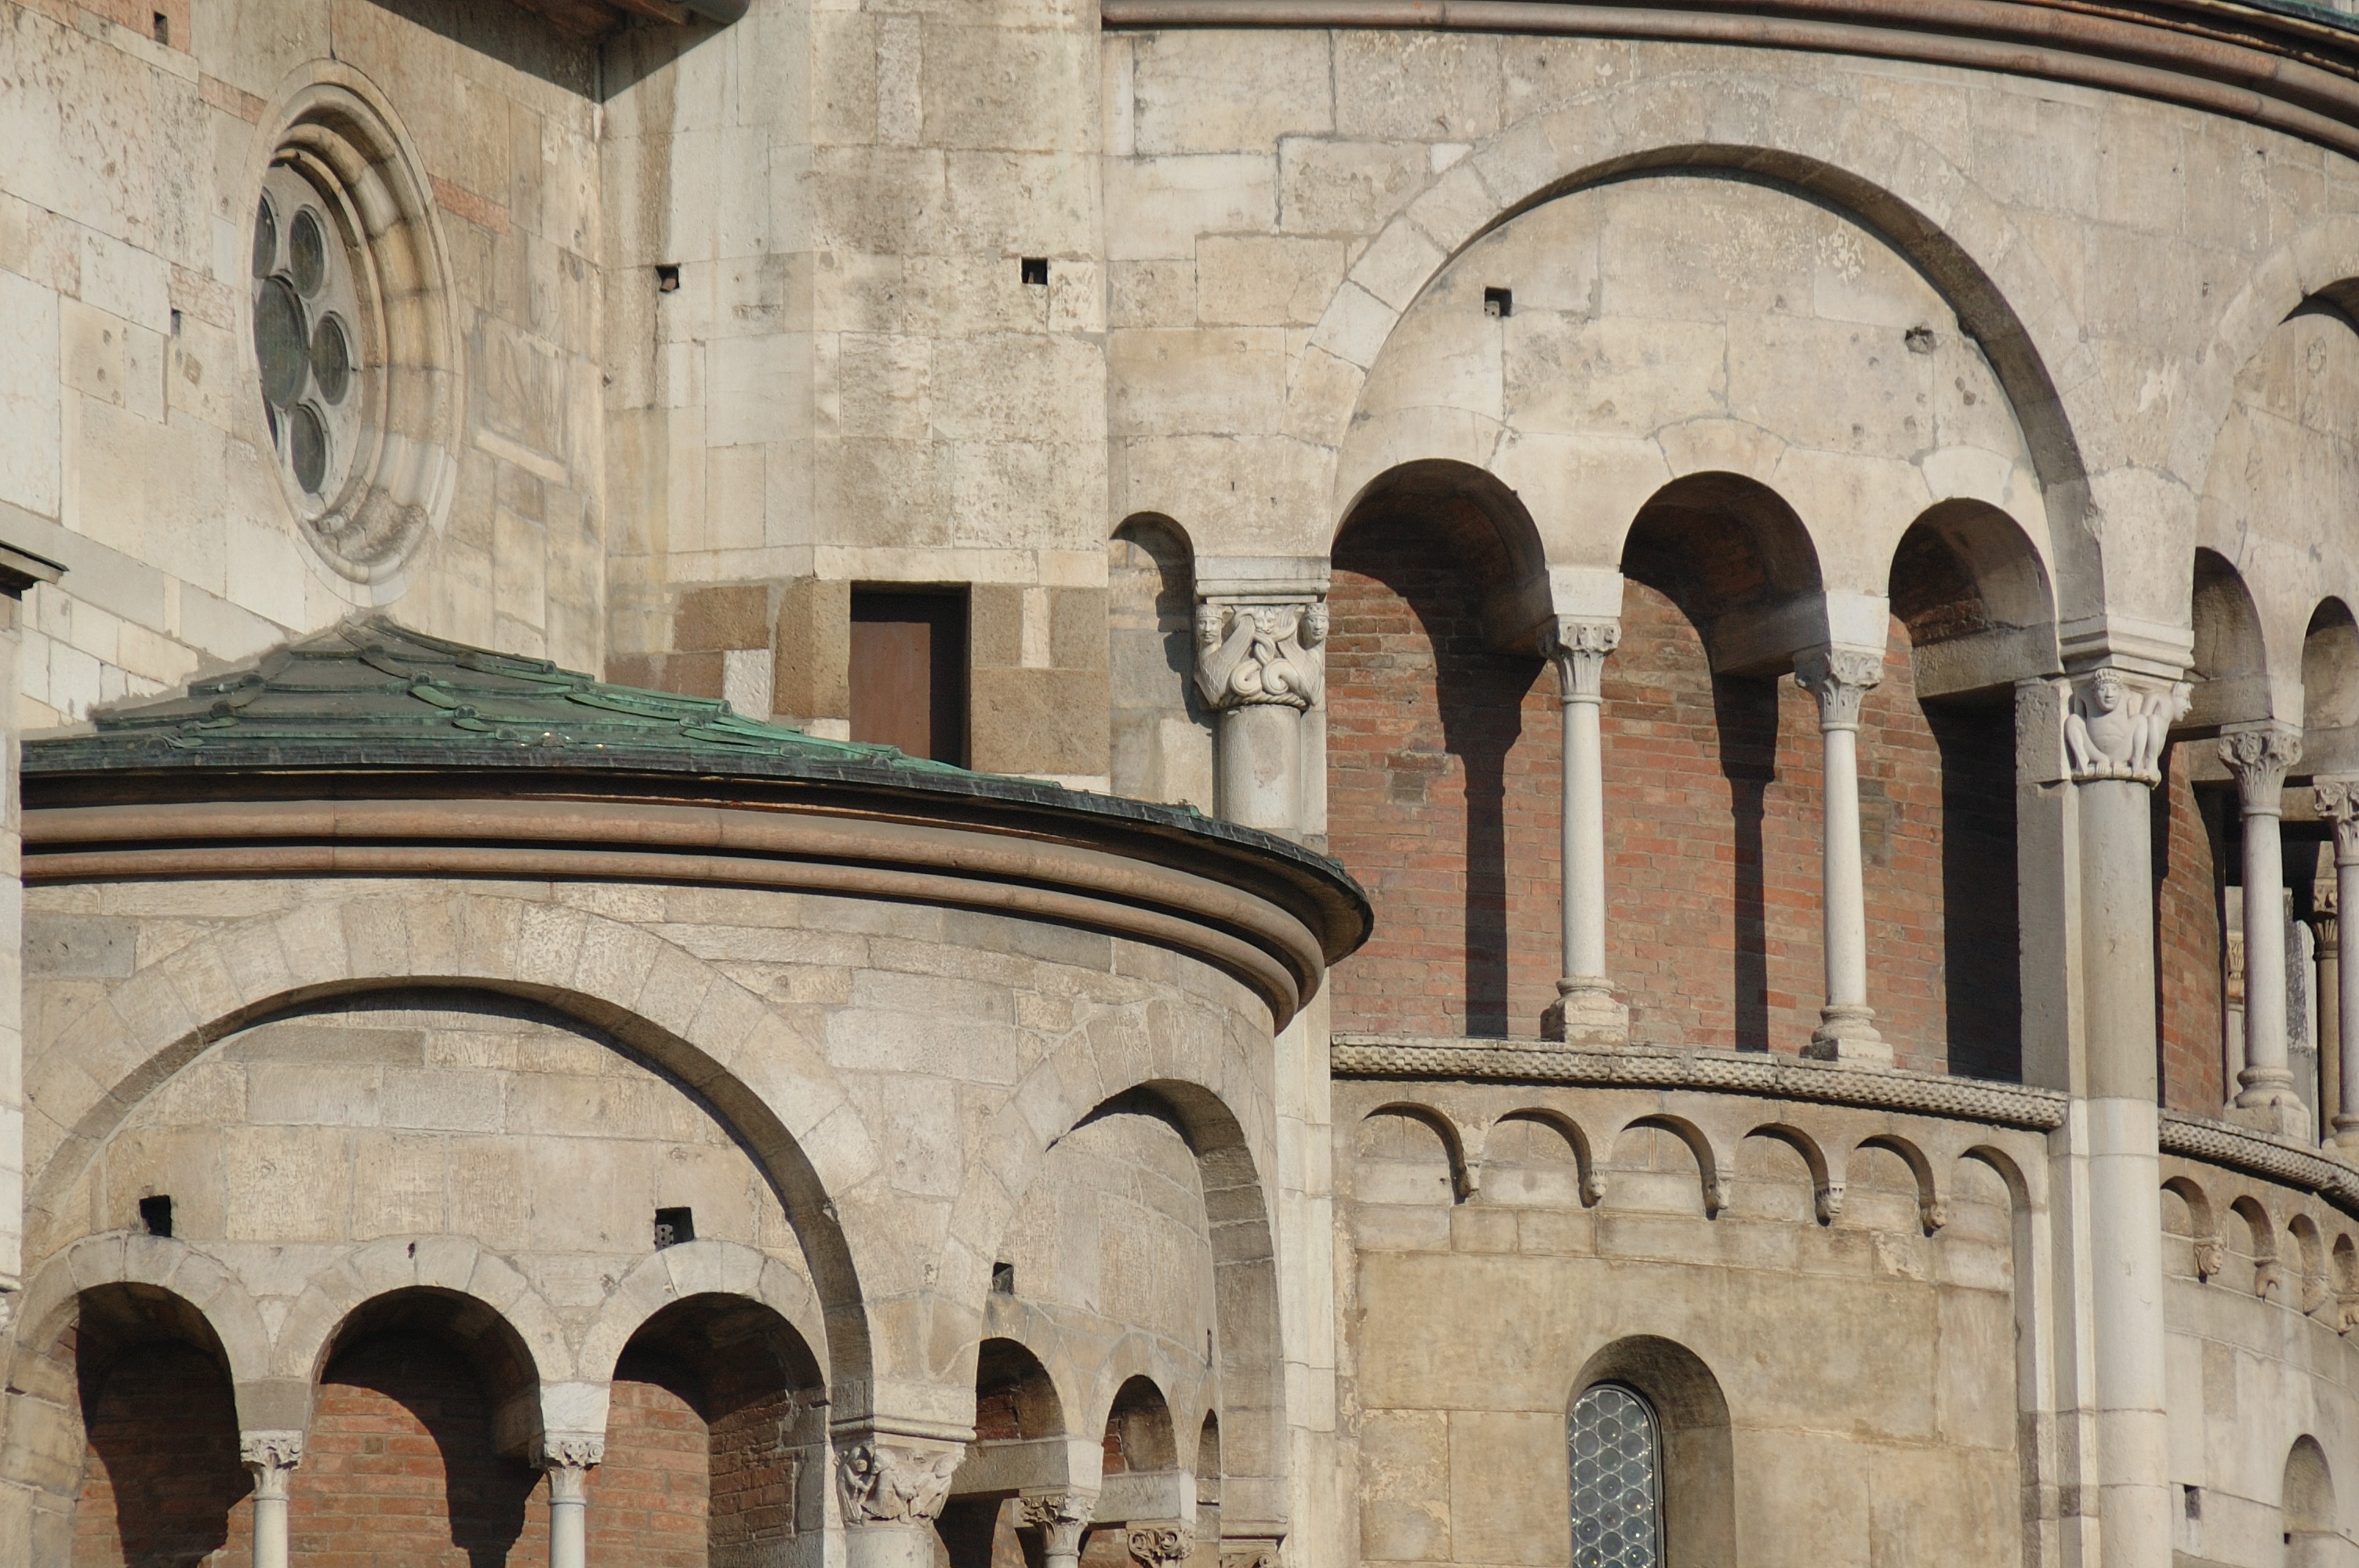
architecture, building, arch, italy, facade, church, cathedral, place of worship, monastery, synagogue, romano, arcade, abbey, basilica, duomo, middle ages, gothic architecture, modena, ancient history, ancient roman architecture, byzantine architecture, duomo di modena